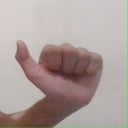
अक्षर: त